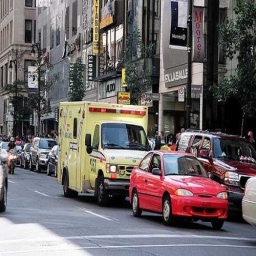
Label: ambulance